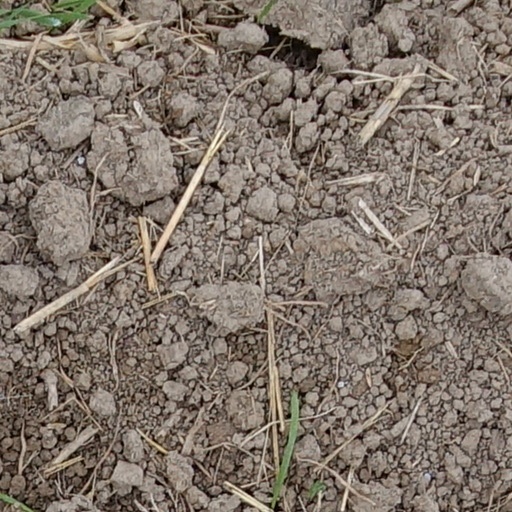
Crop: wheat